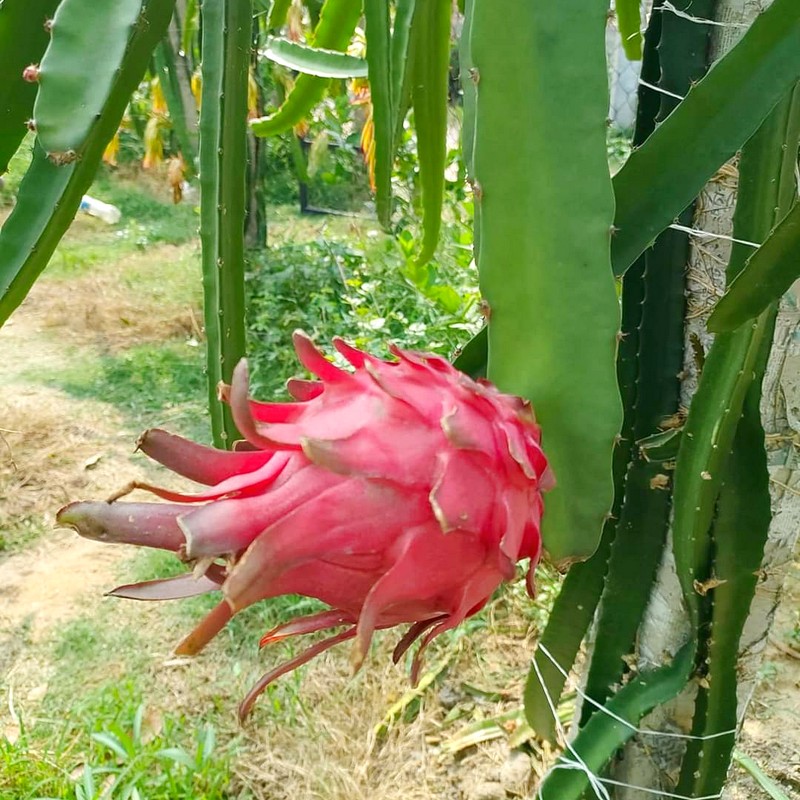
Label: Fresh Dragon Fruit